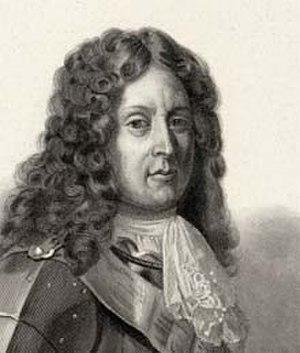
fr:Claude de Choiseul-Francières, maréchal de France (1632-1711) Date Français
Cette page recense, par règne ou mandat politique, les personnalités élevées à la dignité de maréchal de France, grand office de la couronne de France, leur portrait et leurs armoiries.
La Maison de Choiseul est une famille noble d'extraction chevaleresque citée en 1060. Originaire de Champagne et de Lorraine, son berceau est le village de Choiseul en Bassigny.